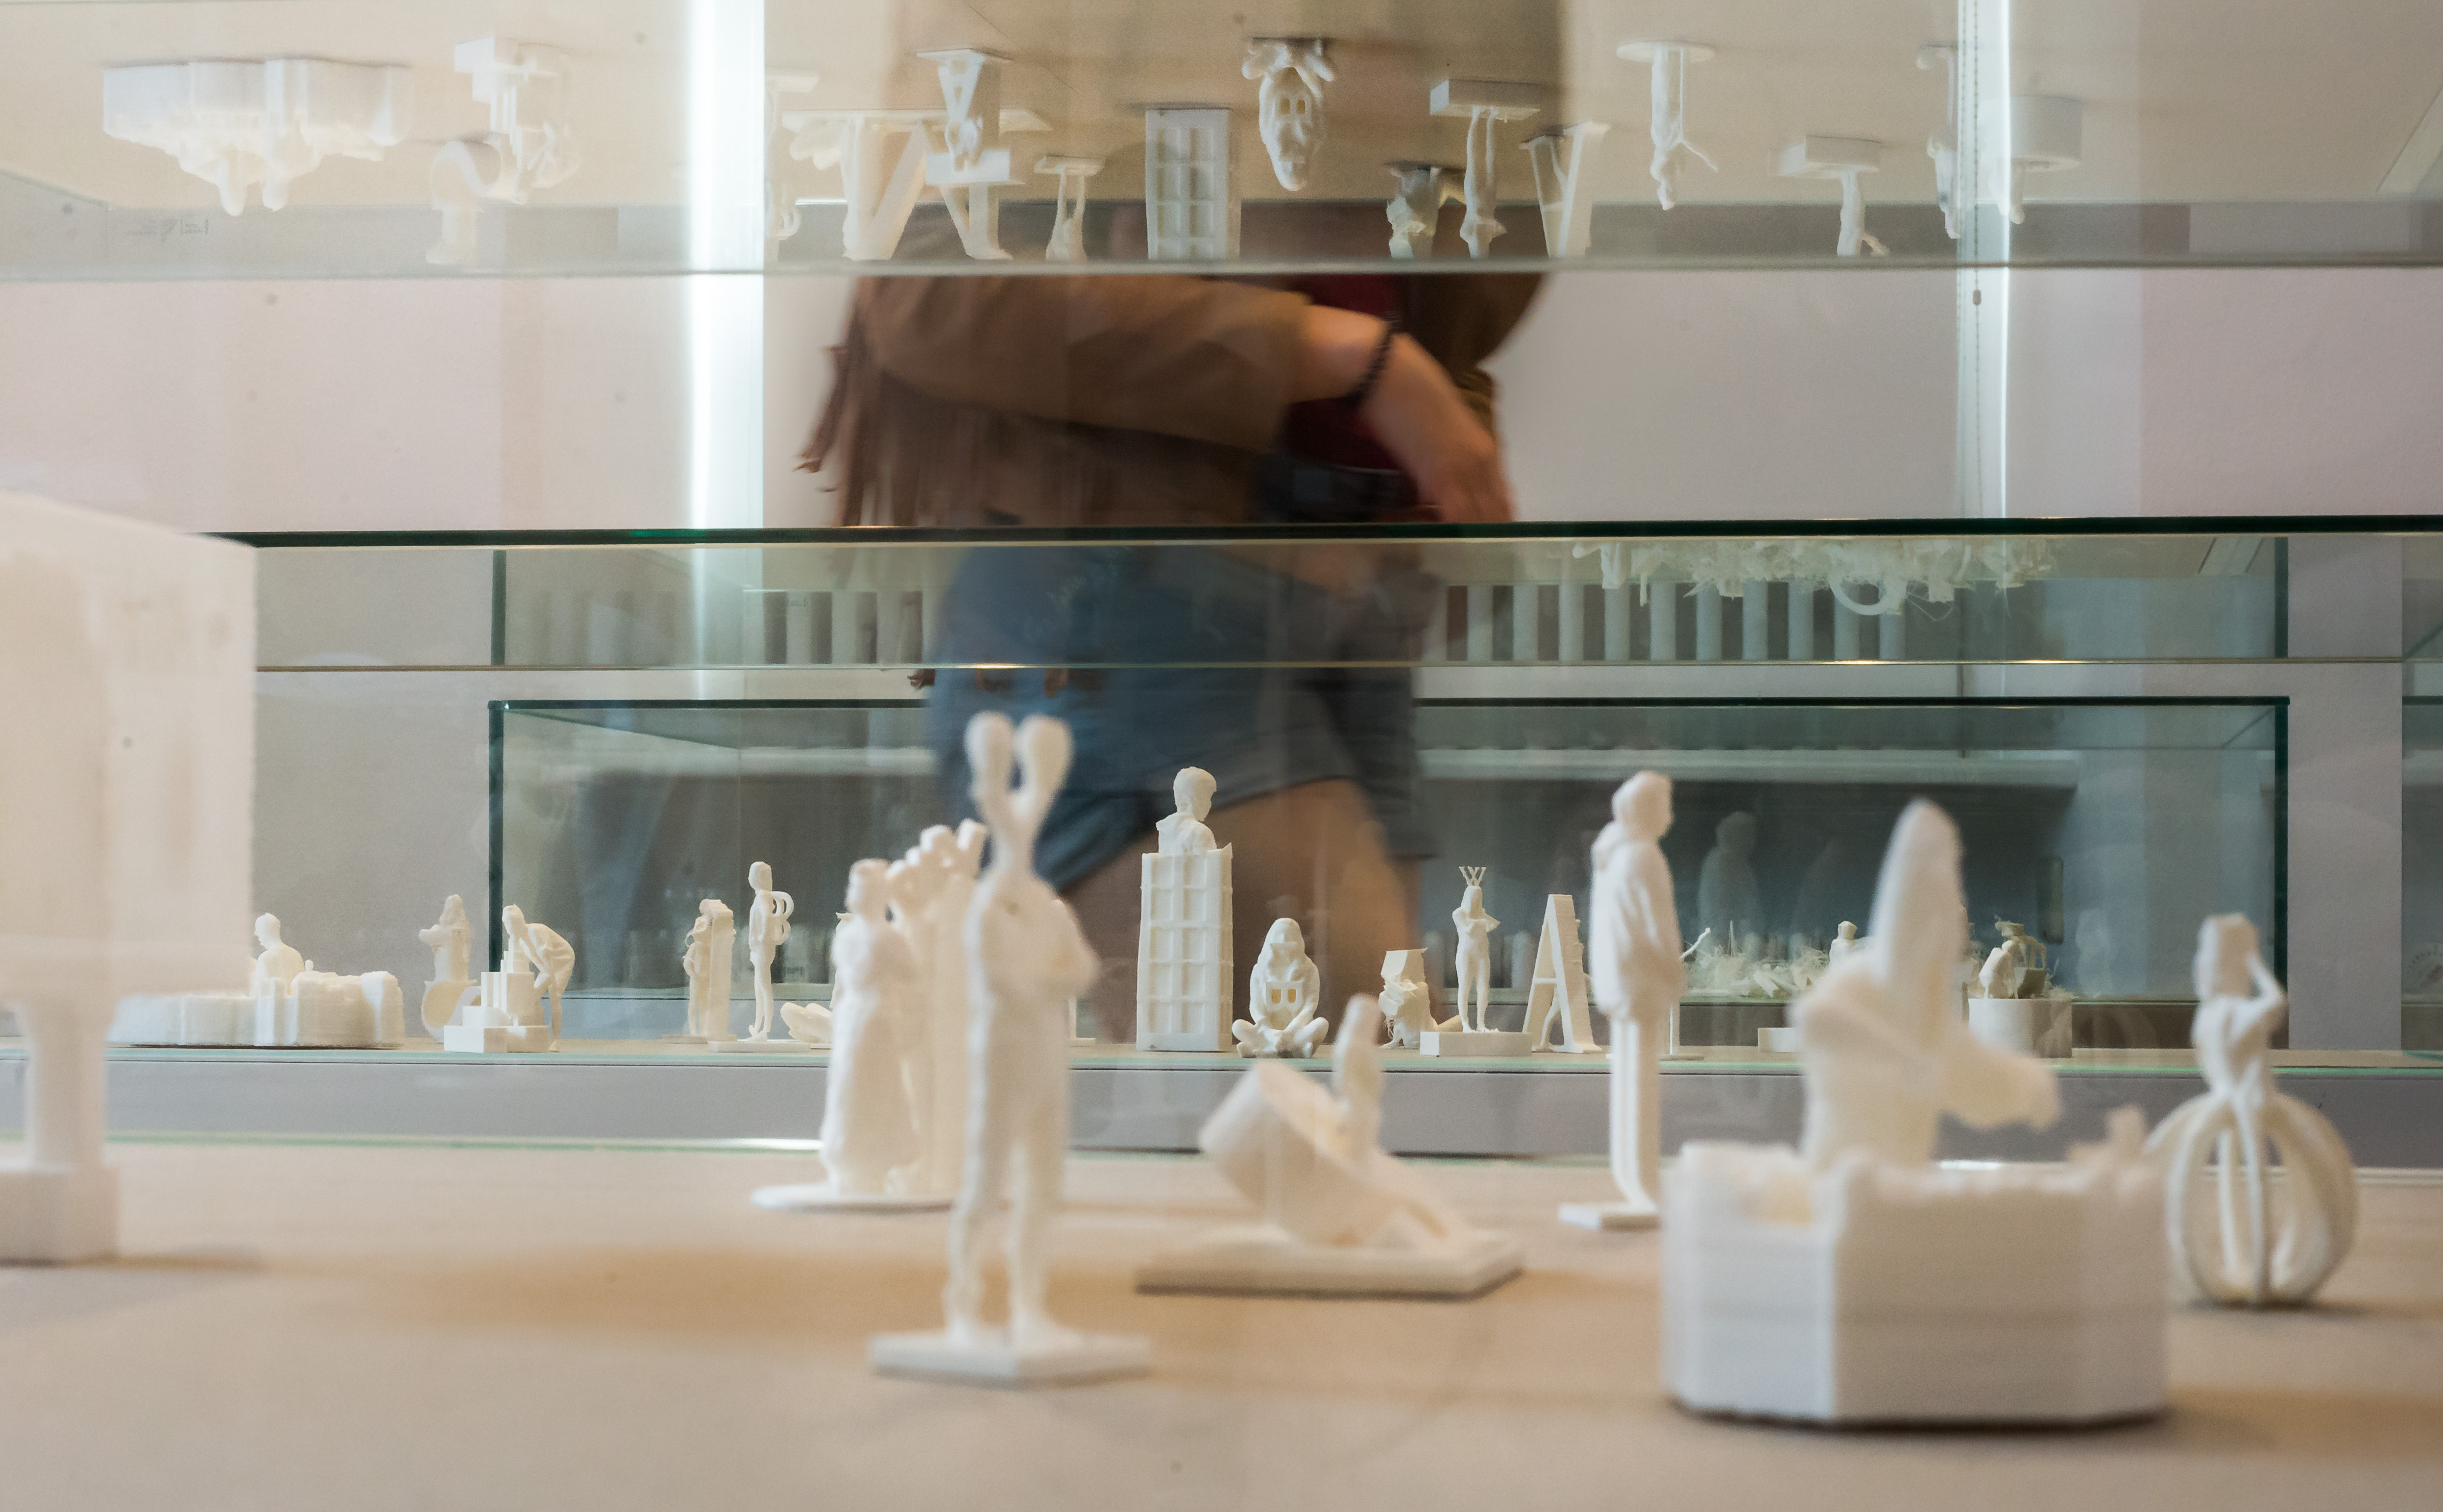
table, furniture, interior design, design, tourist attraction, display window, baluster